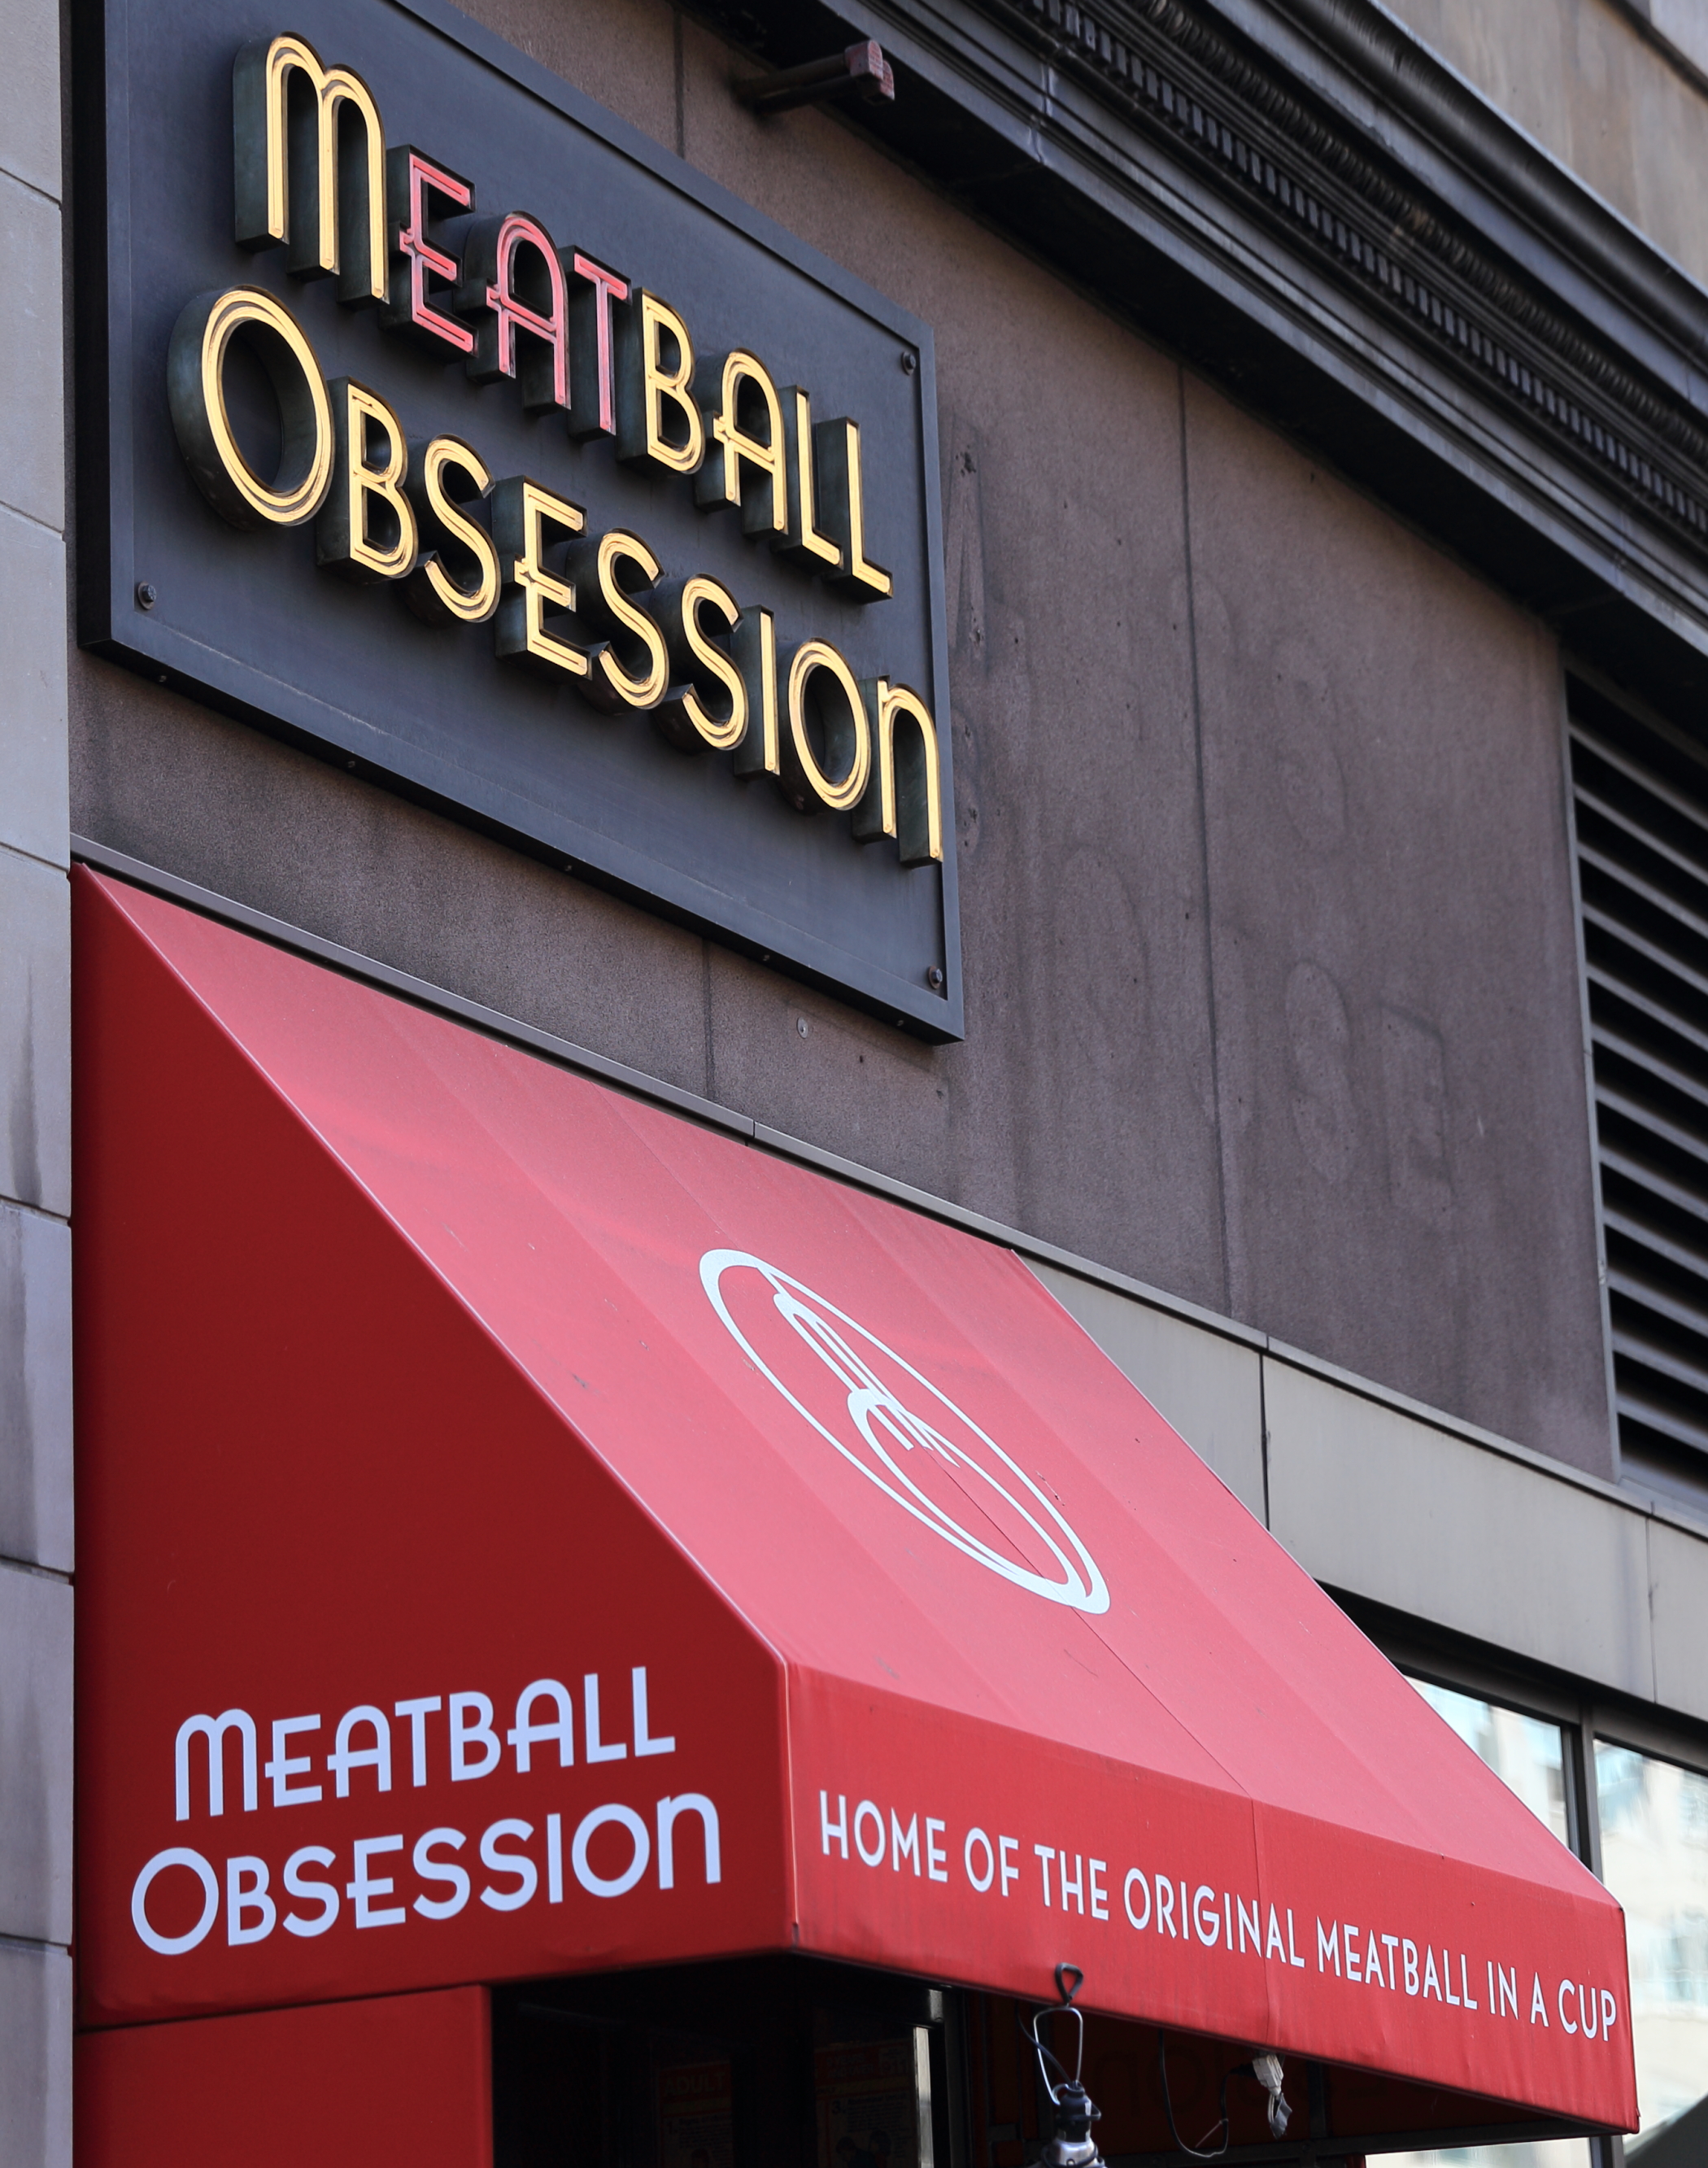
advertising, sign, banner, facade, street sign, signage, brand, display device